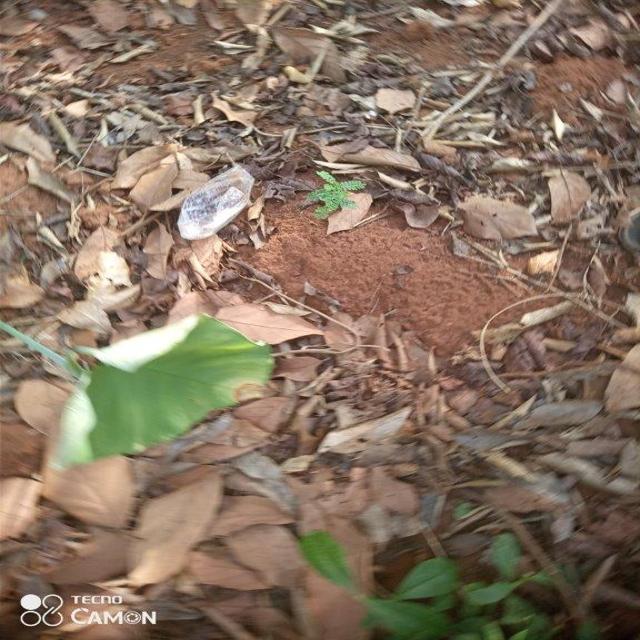
Label: Early_Blight